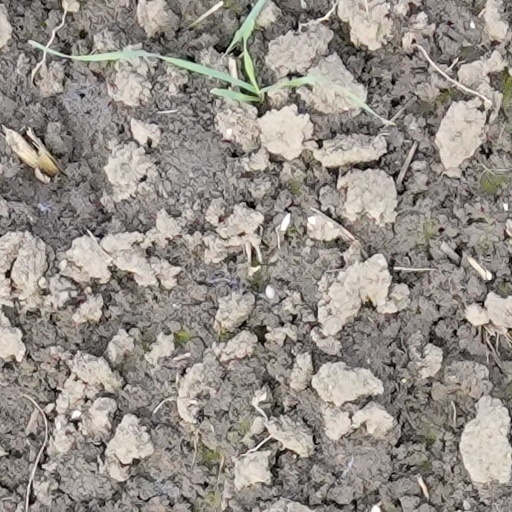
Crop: wheat